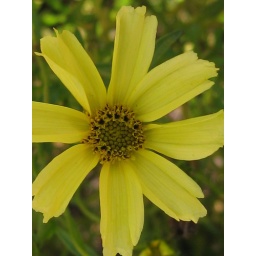
A new plant from the sale rack at the garden centre. I am taken by the clear yellow of the flowers.